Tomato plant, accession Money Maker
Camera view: tilt-top (135 deg); turntable rotation: 180 degrees
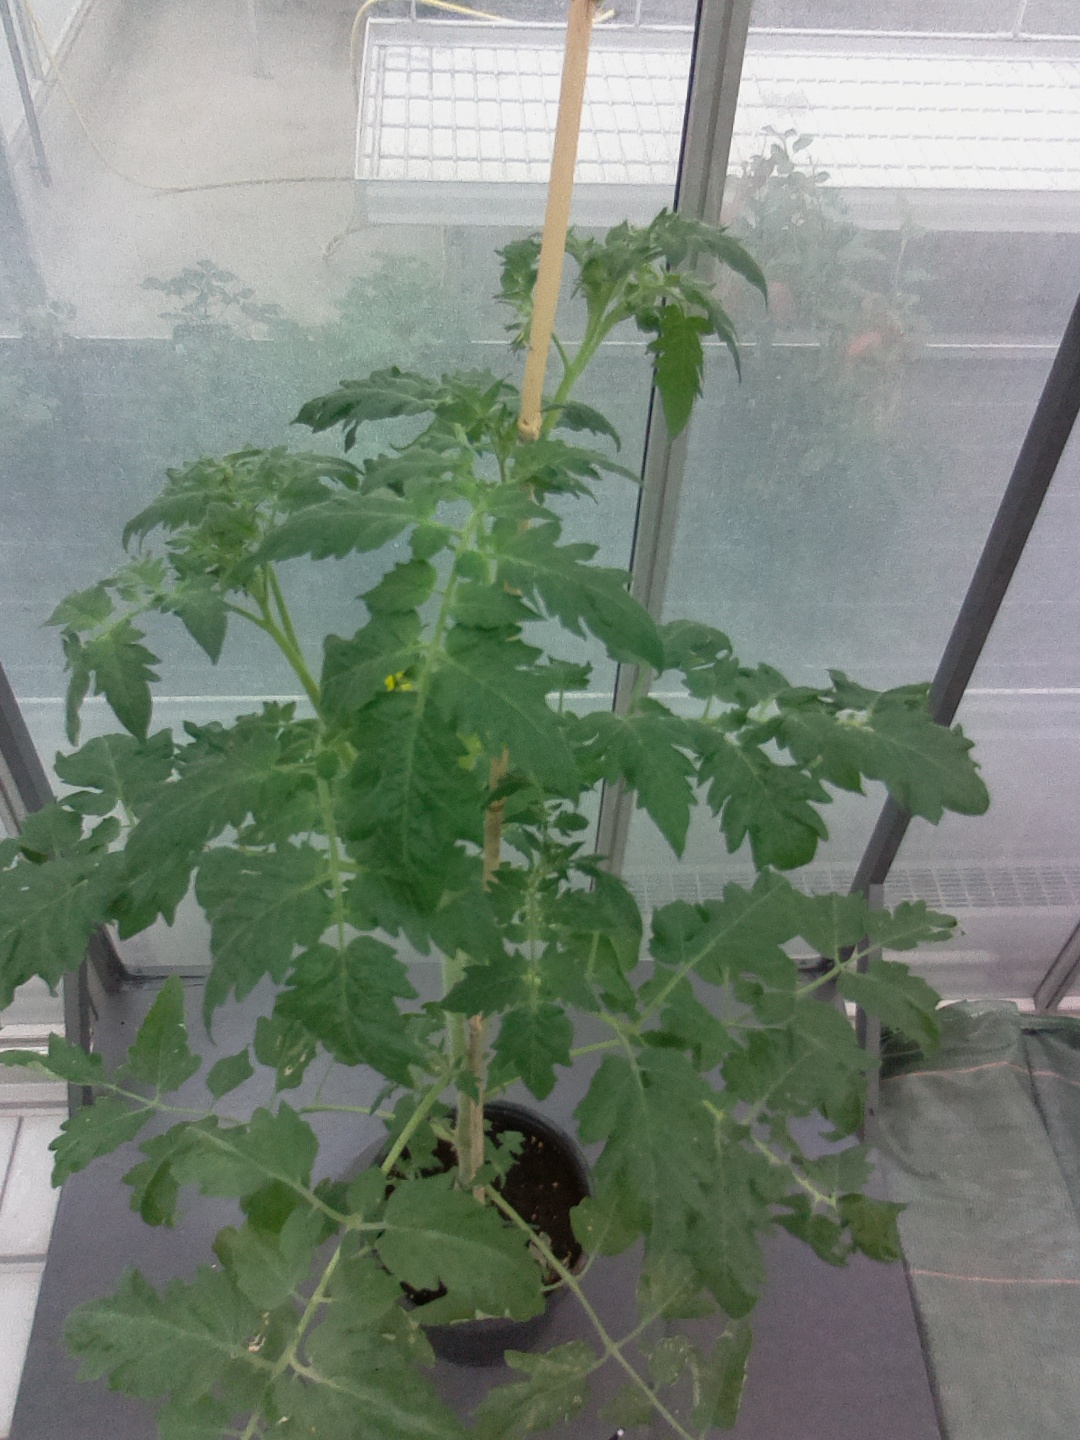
BBCH growth stage 63: 30%-40% of flowers open